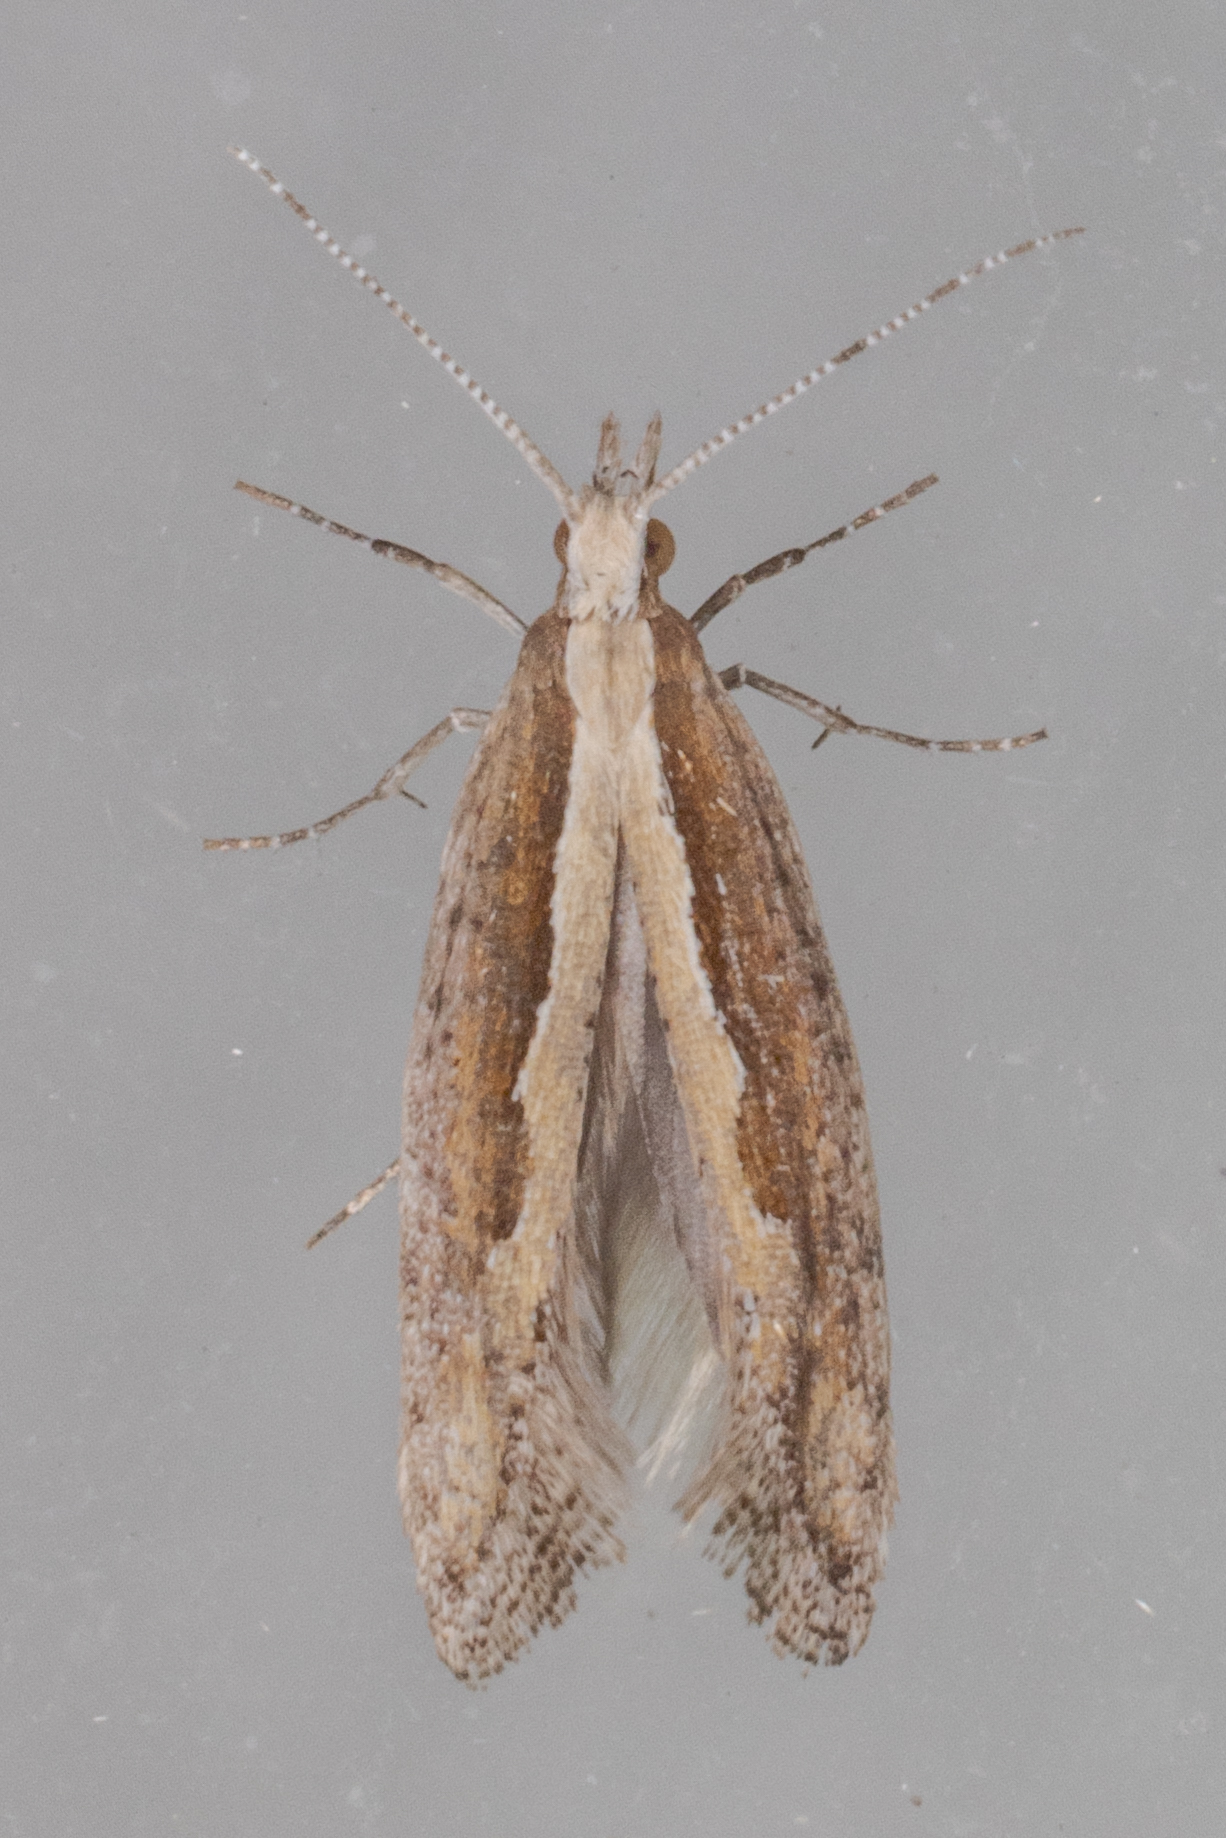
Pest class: diamondback_moth